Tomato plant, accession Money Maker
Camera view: vertical (180 deg); turntable rotation: 30 degrees
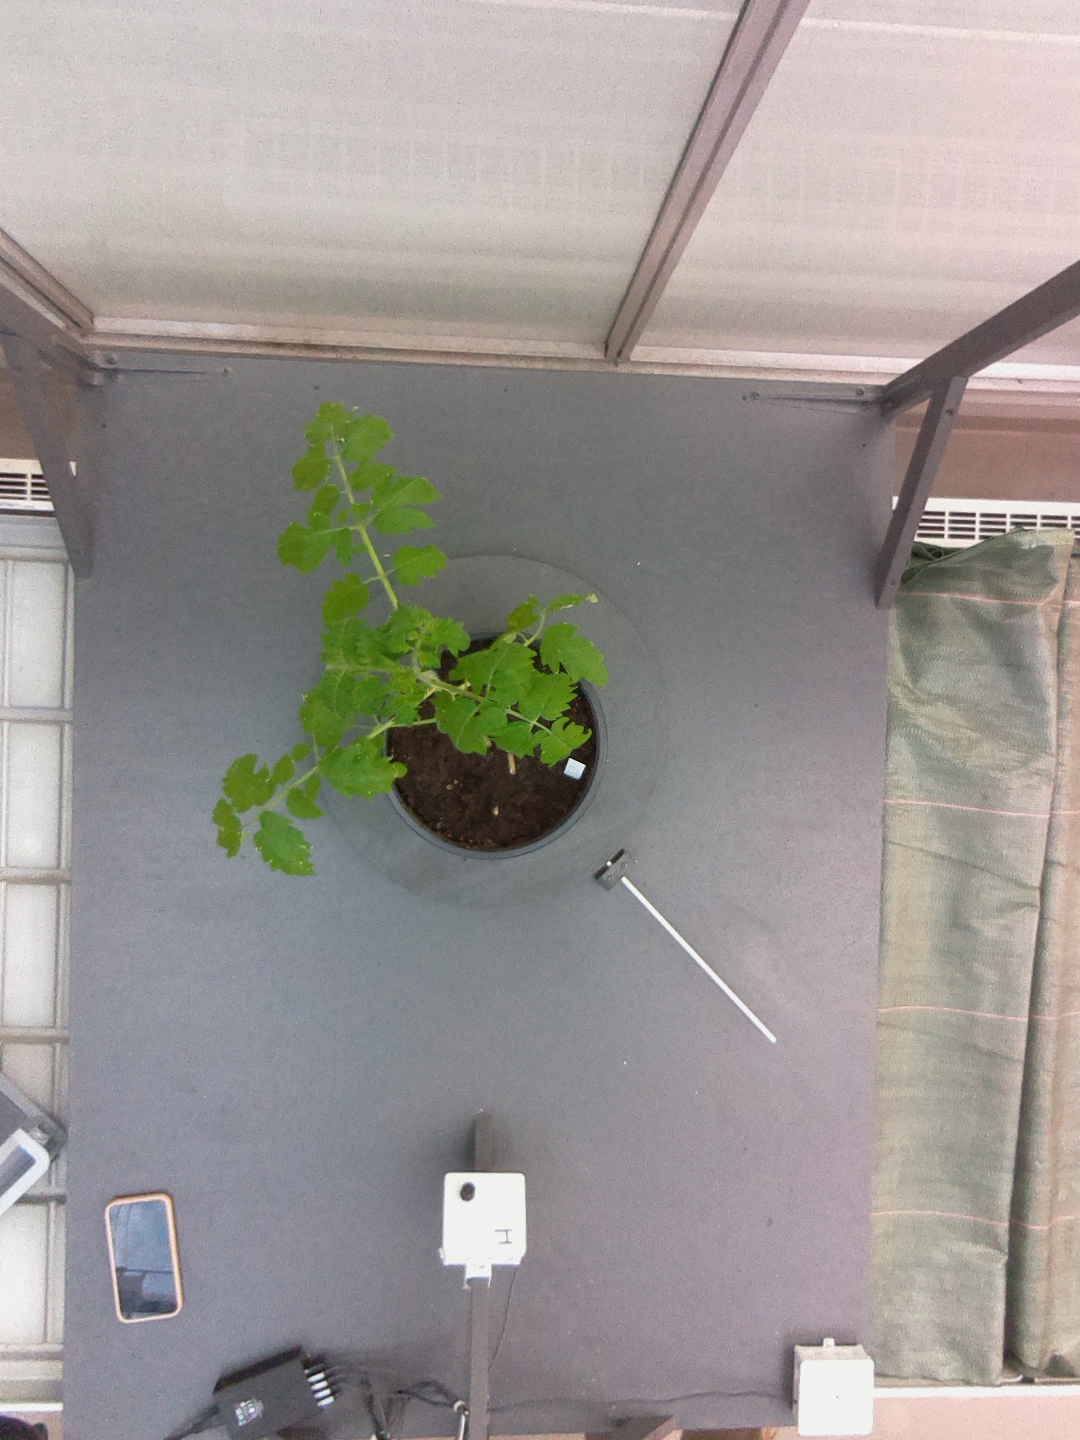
BBCH growth stage 13: 6 of true leaves visible